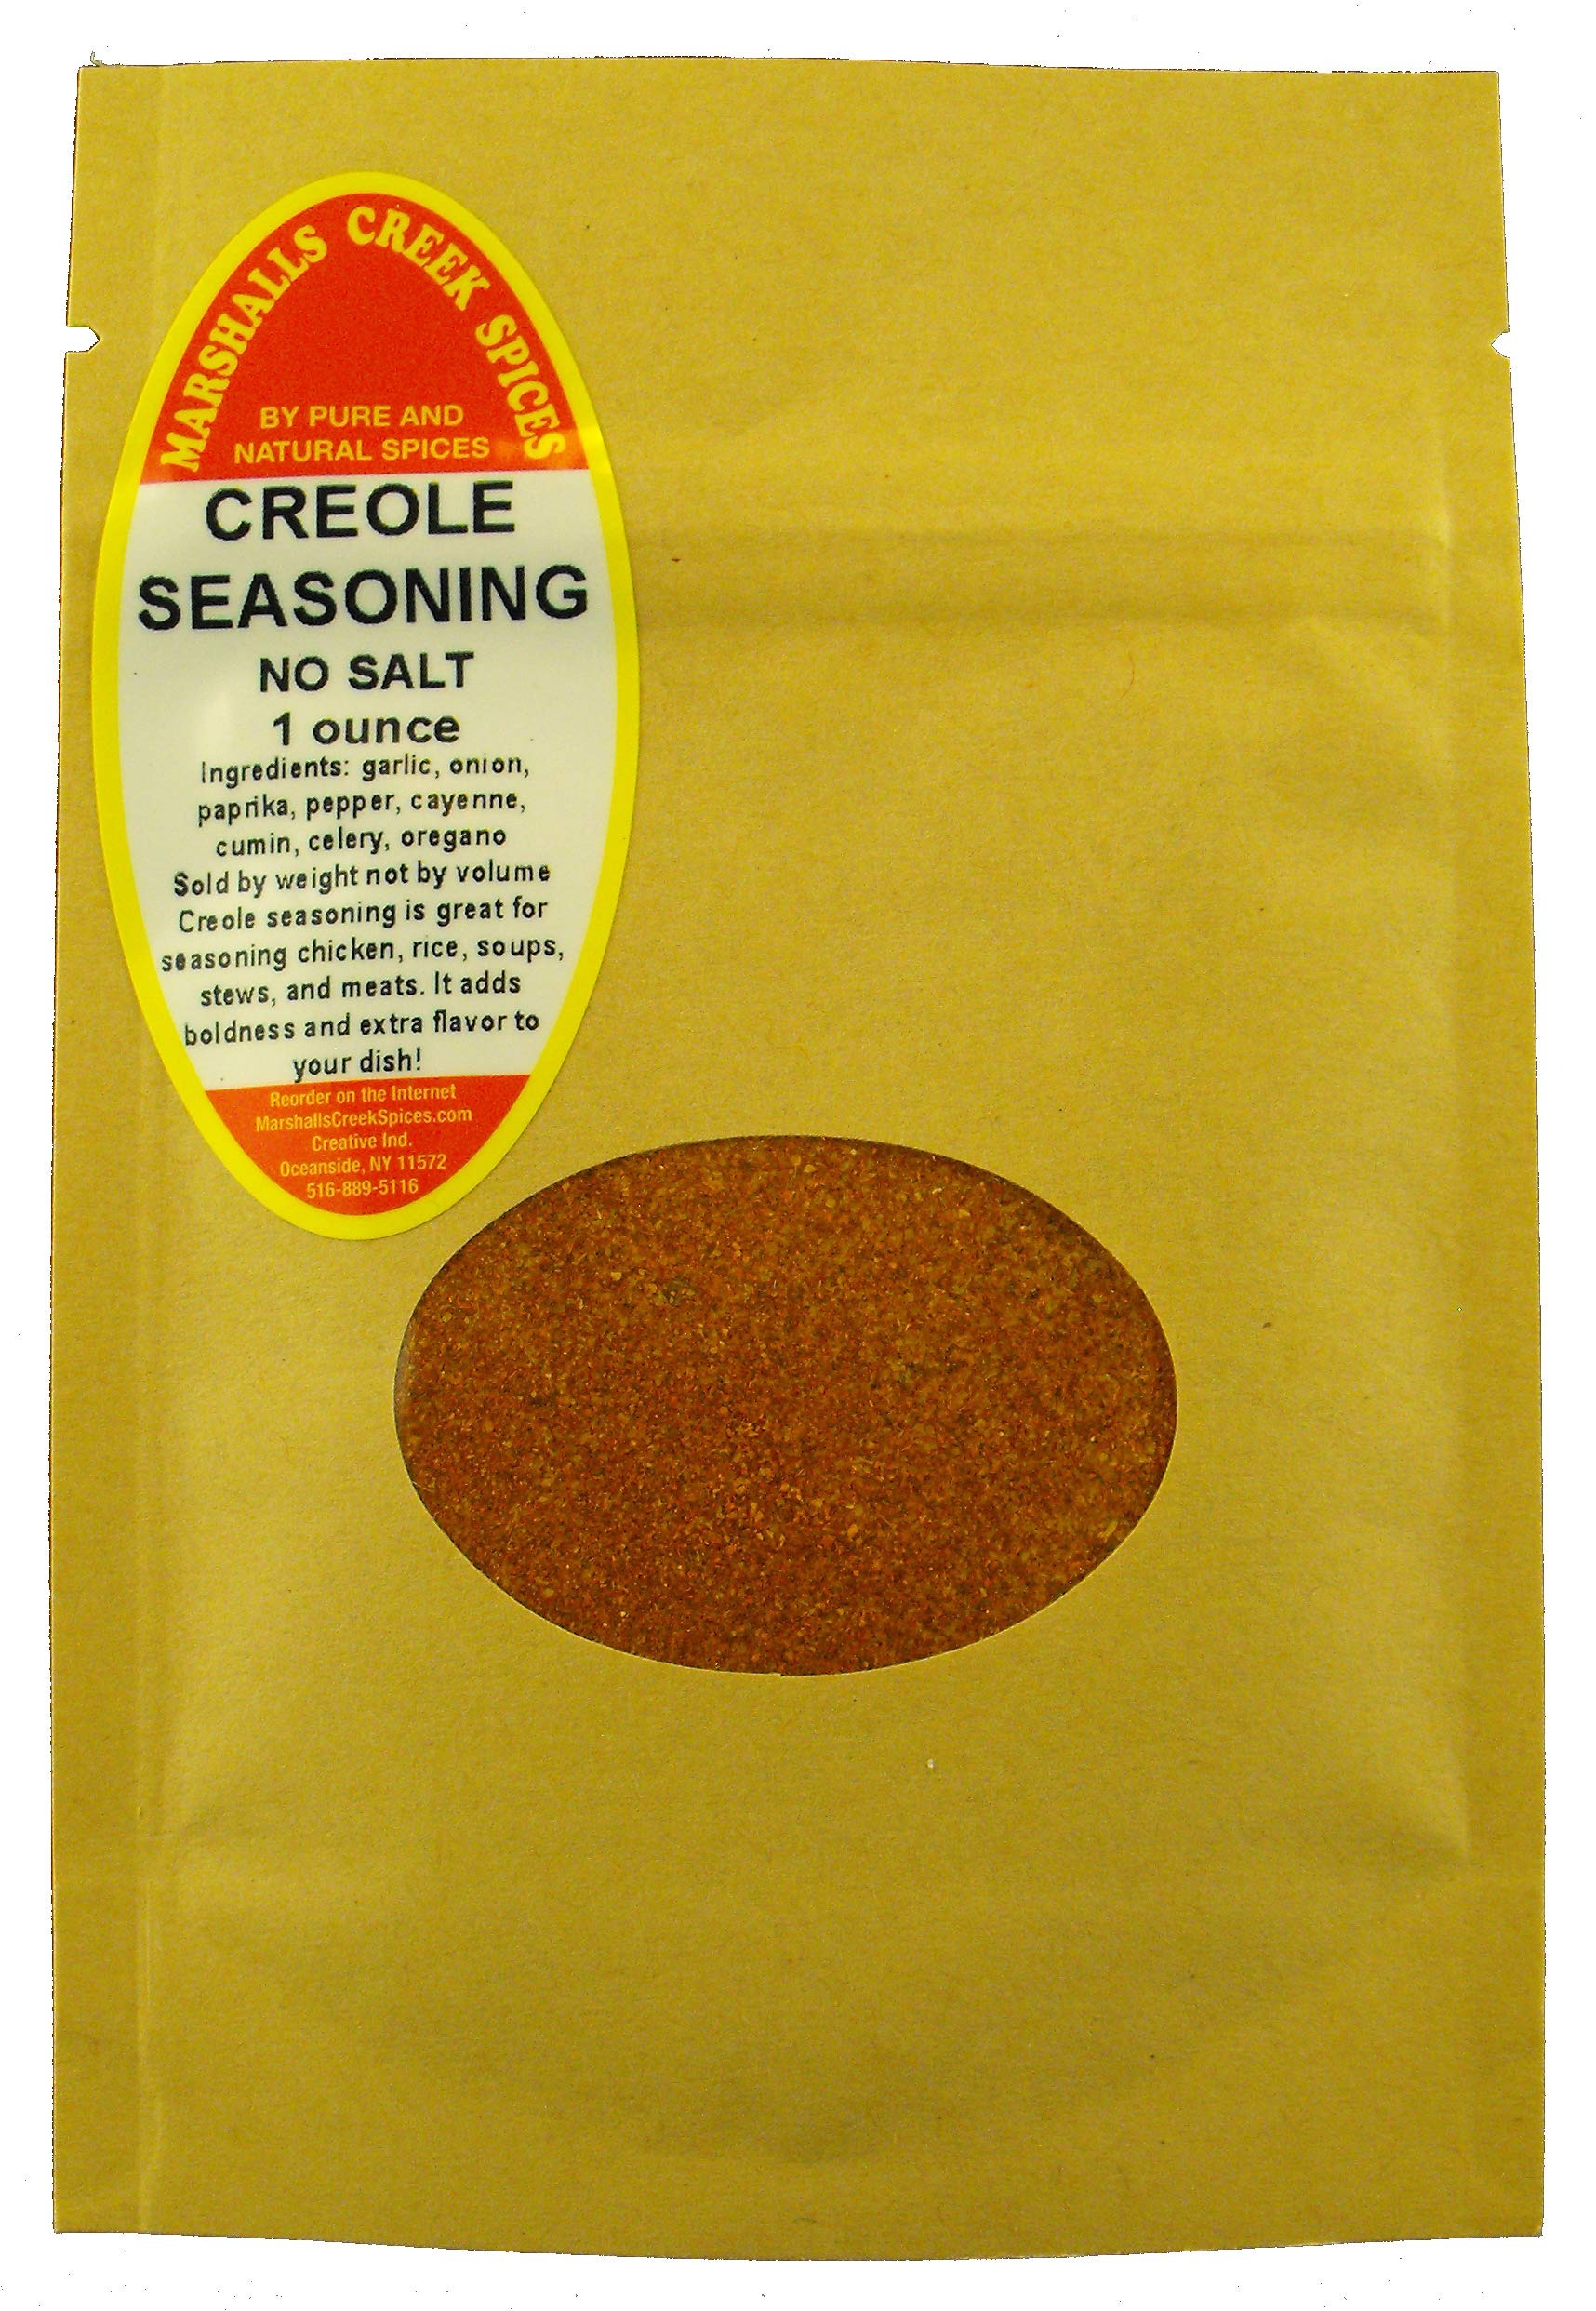
Item Name: Sample Size, EZ Meal Prep CREOLE SEASONING NO SALTⓀ $3.49
Product Description: Ingredients: garlic, onion, paprika, pepper, cayenne, cumin, celery, oregano No Salt Creole seasoning is great for seasoning rice, soups, stews and meats. It adds boldness and extra flavor to your dish with a pop of Paprika and Cayenne flavor!
Value: 1.0
Unit: Ounce

Price: 3.99